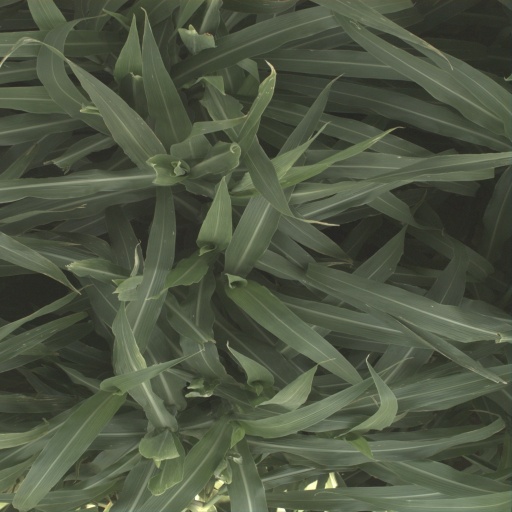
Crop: sorghum